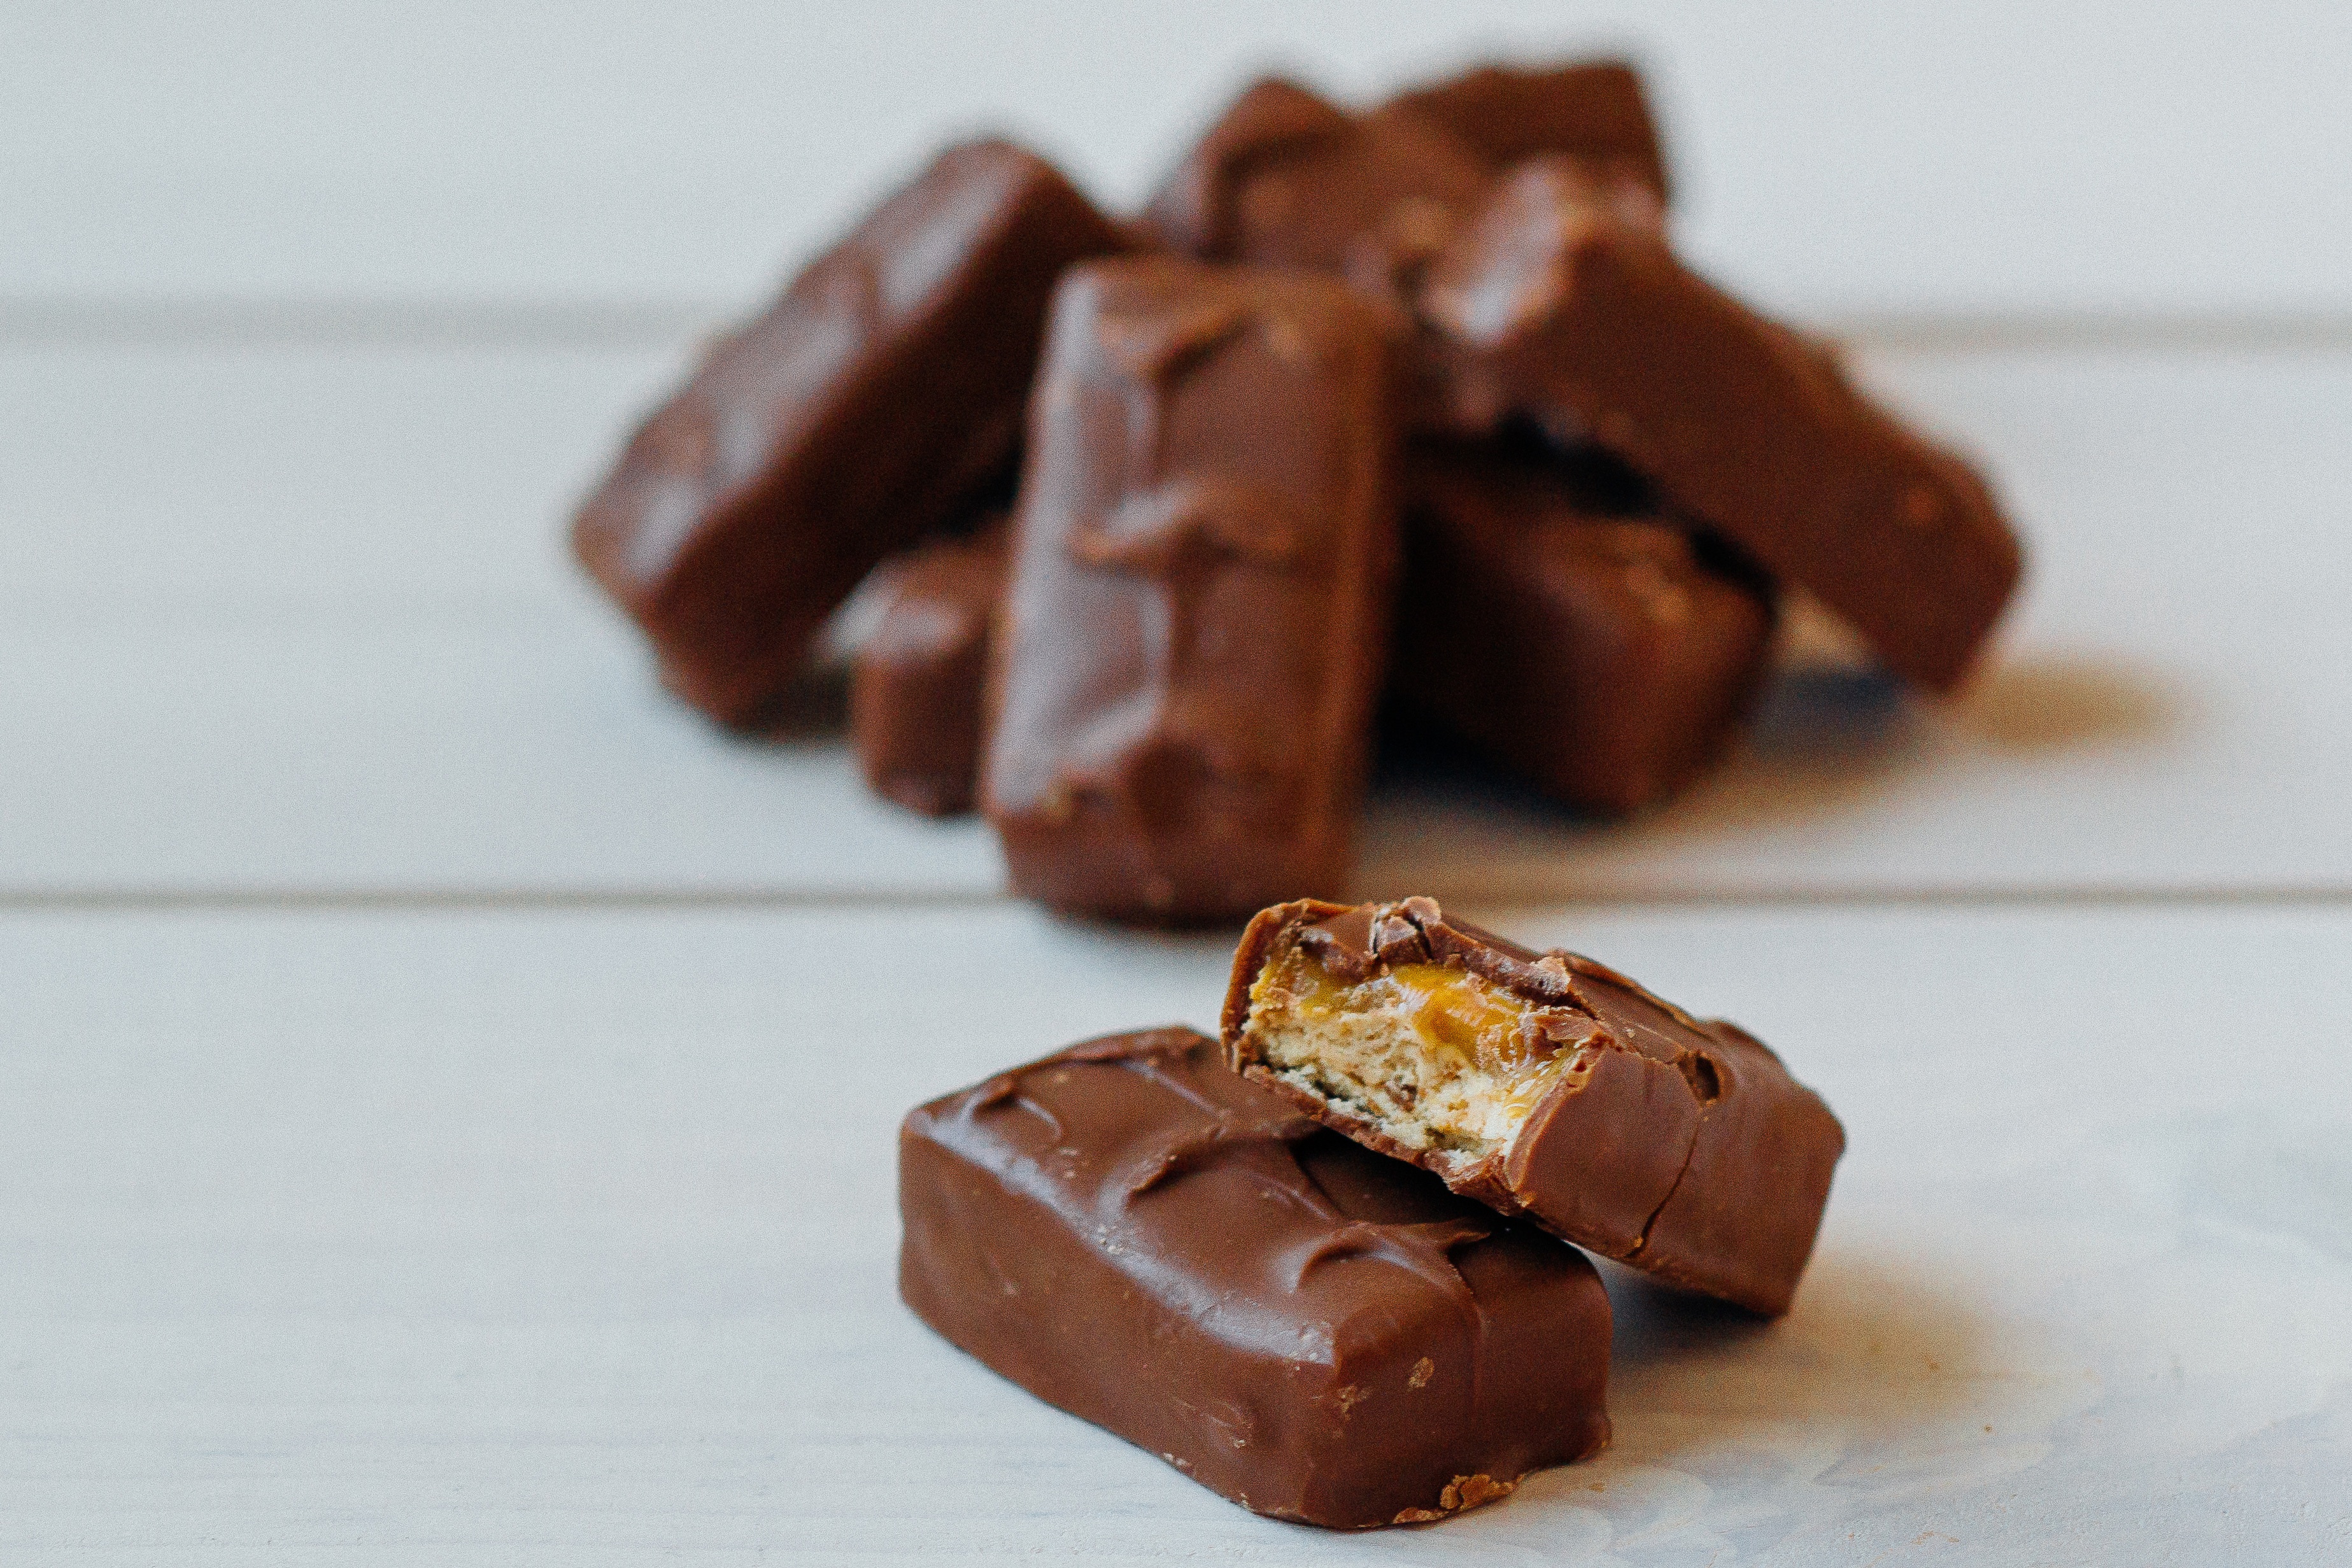
food, produce, chocolate, snack, dessert, fudge, treats, sweets, candy, sweetness, hazelnut, confectionery, flavor, praline, bonbon, chocolate bar, snack food, chocolate truffle, chocolate brownie, peanut butter cup